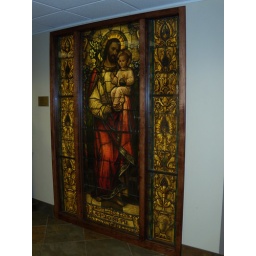
Stained glass window in the lobby (Oklahoma City)